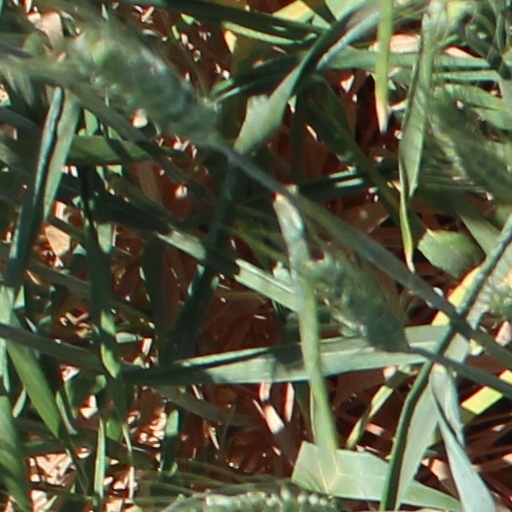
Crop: wheat